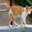
Label: cat